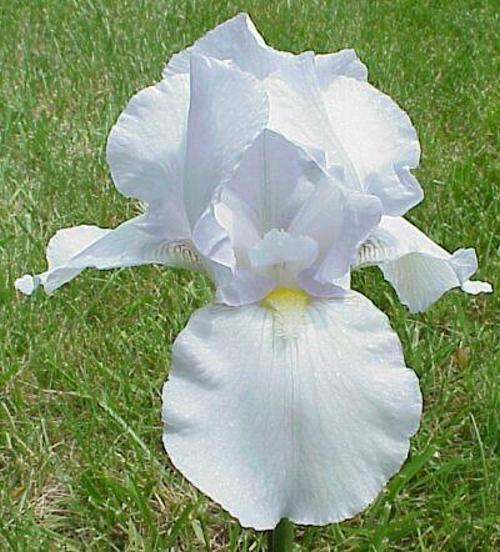
Flower: Iris